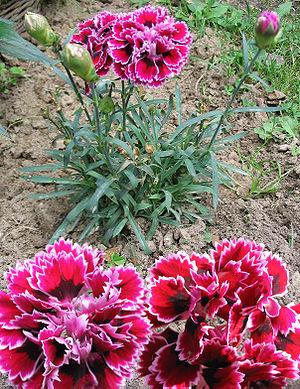
Hanakotoba est la forme japonaise du langage des fleurs qui permet d'exprimer symboliquement les émotions.
En botanique, l'expression « fleur double » désigne les variétés de plantes dont les fleurs comptent de très nombreux pétales, leur nombre pouvant être largement supérieur au nombre caractéristique de l'espèce en question.